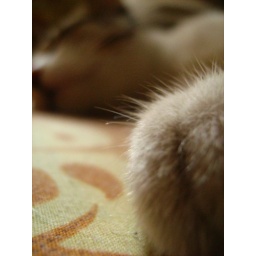
he is sleeping in my bedroom x)